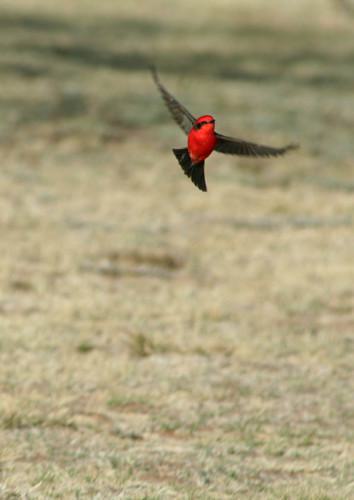
A photo of a vermilion flycatcher